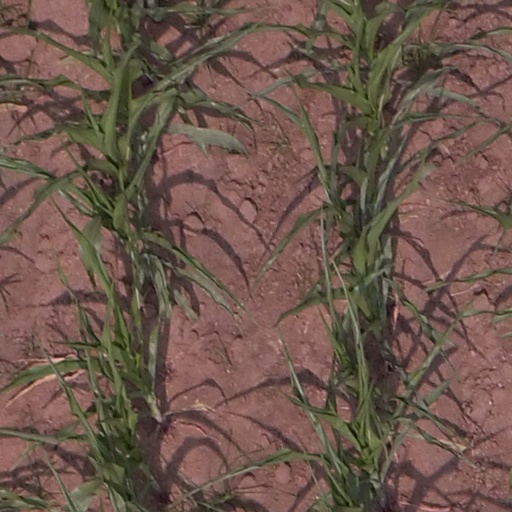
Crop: maize; corn